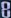
Number: 8